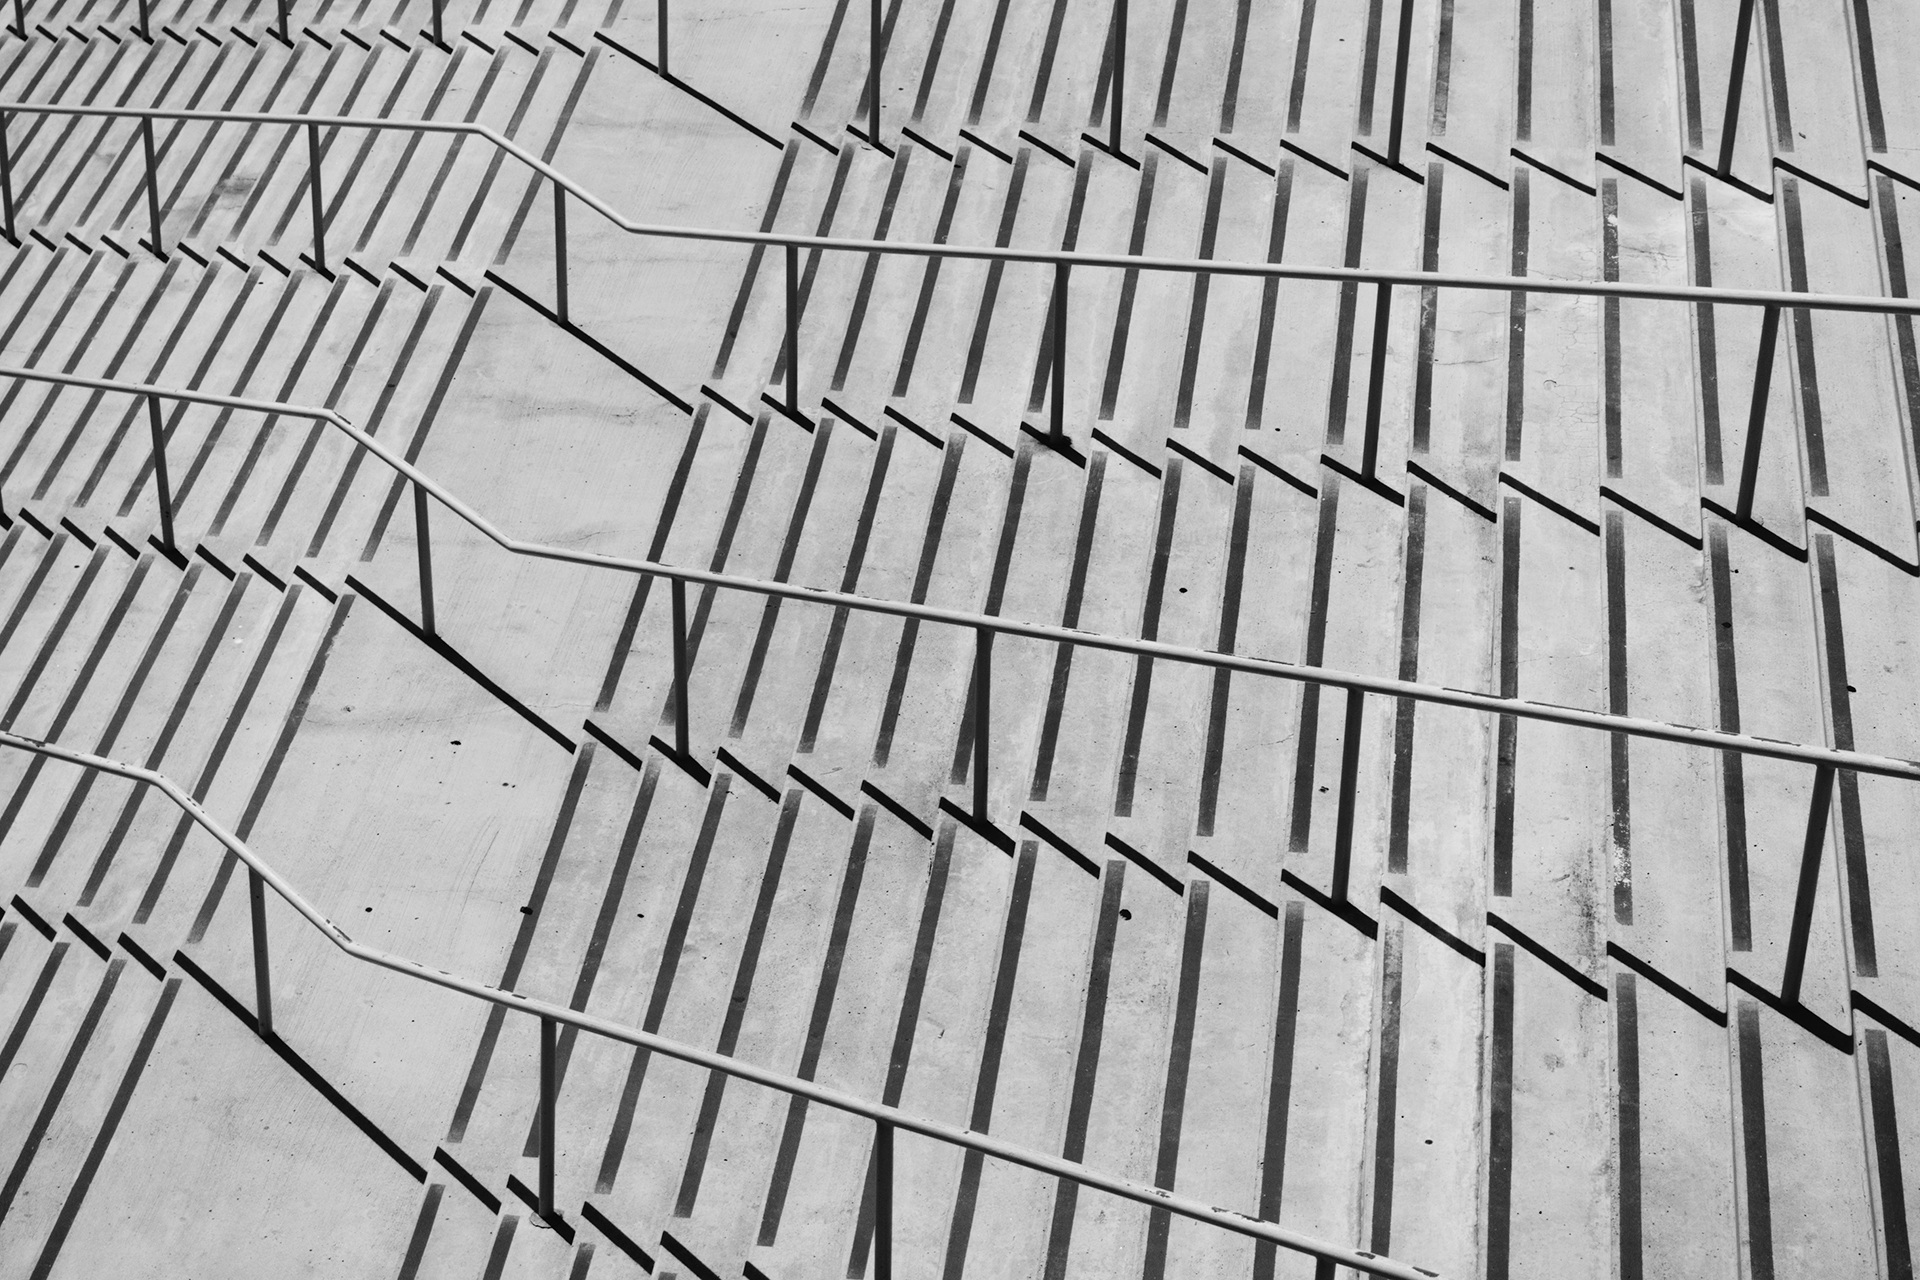
branch, fence, black and white, architecture, wood, stair, perspective, rail, steps, pattern, line, geometric, stairway, monochrome, concrete, circle, art, shadows, sketch, drawing, design, symmetry, shape, banister, monochrome photography, outdoor structure